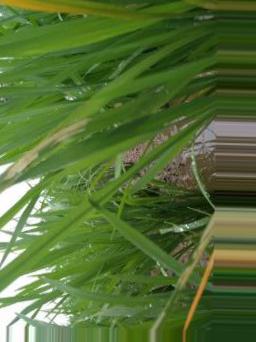
Nhãn: Tungro virus